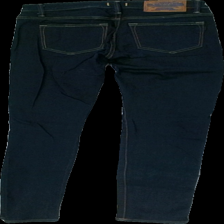
View: back
Type: Jeans
Category: Ladies
Brand: Crocker
Colors: Blue
Material: 74% cotton 26% polyester
Cut: Regular
Season: All
Trend: Denim
Damage location: middle center
Damage 2 location: top center
Damage 3 location: middle right
Price range: 50-100
Recommended usage: Reuse
Description: mörkblål jeans